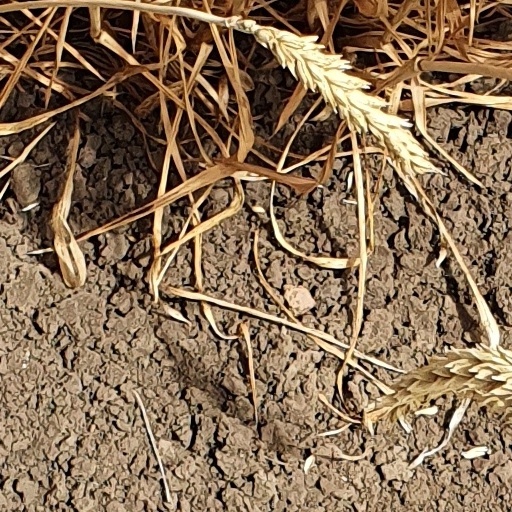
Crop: wheat